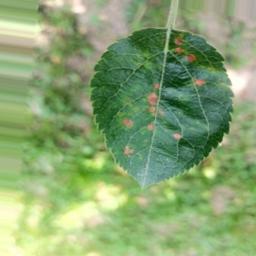
Label: Alternaria